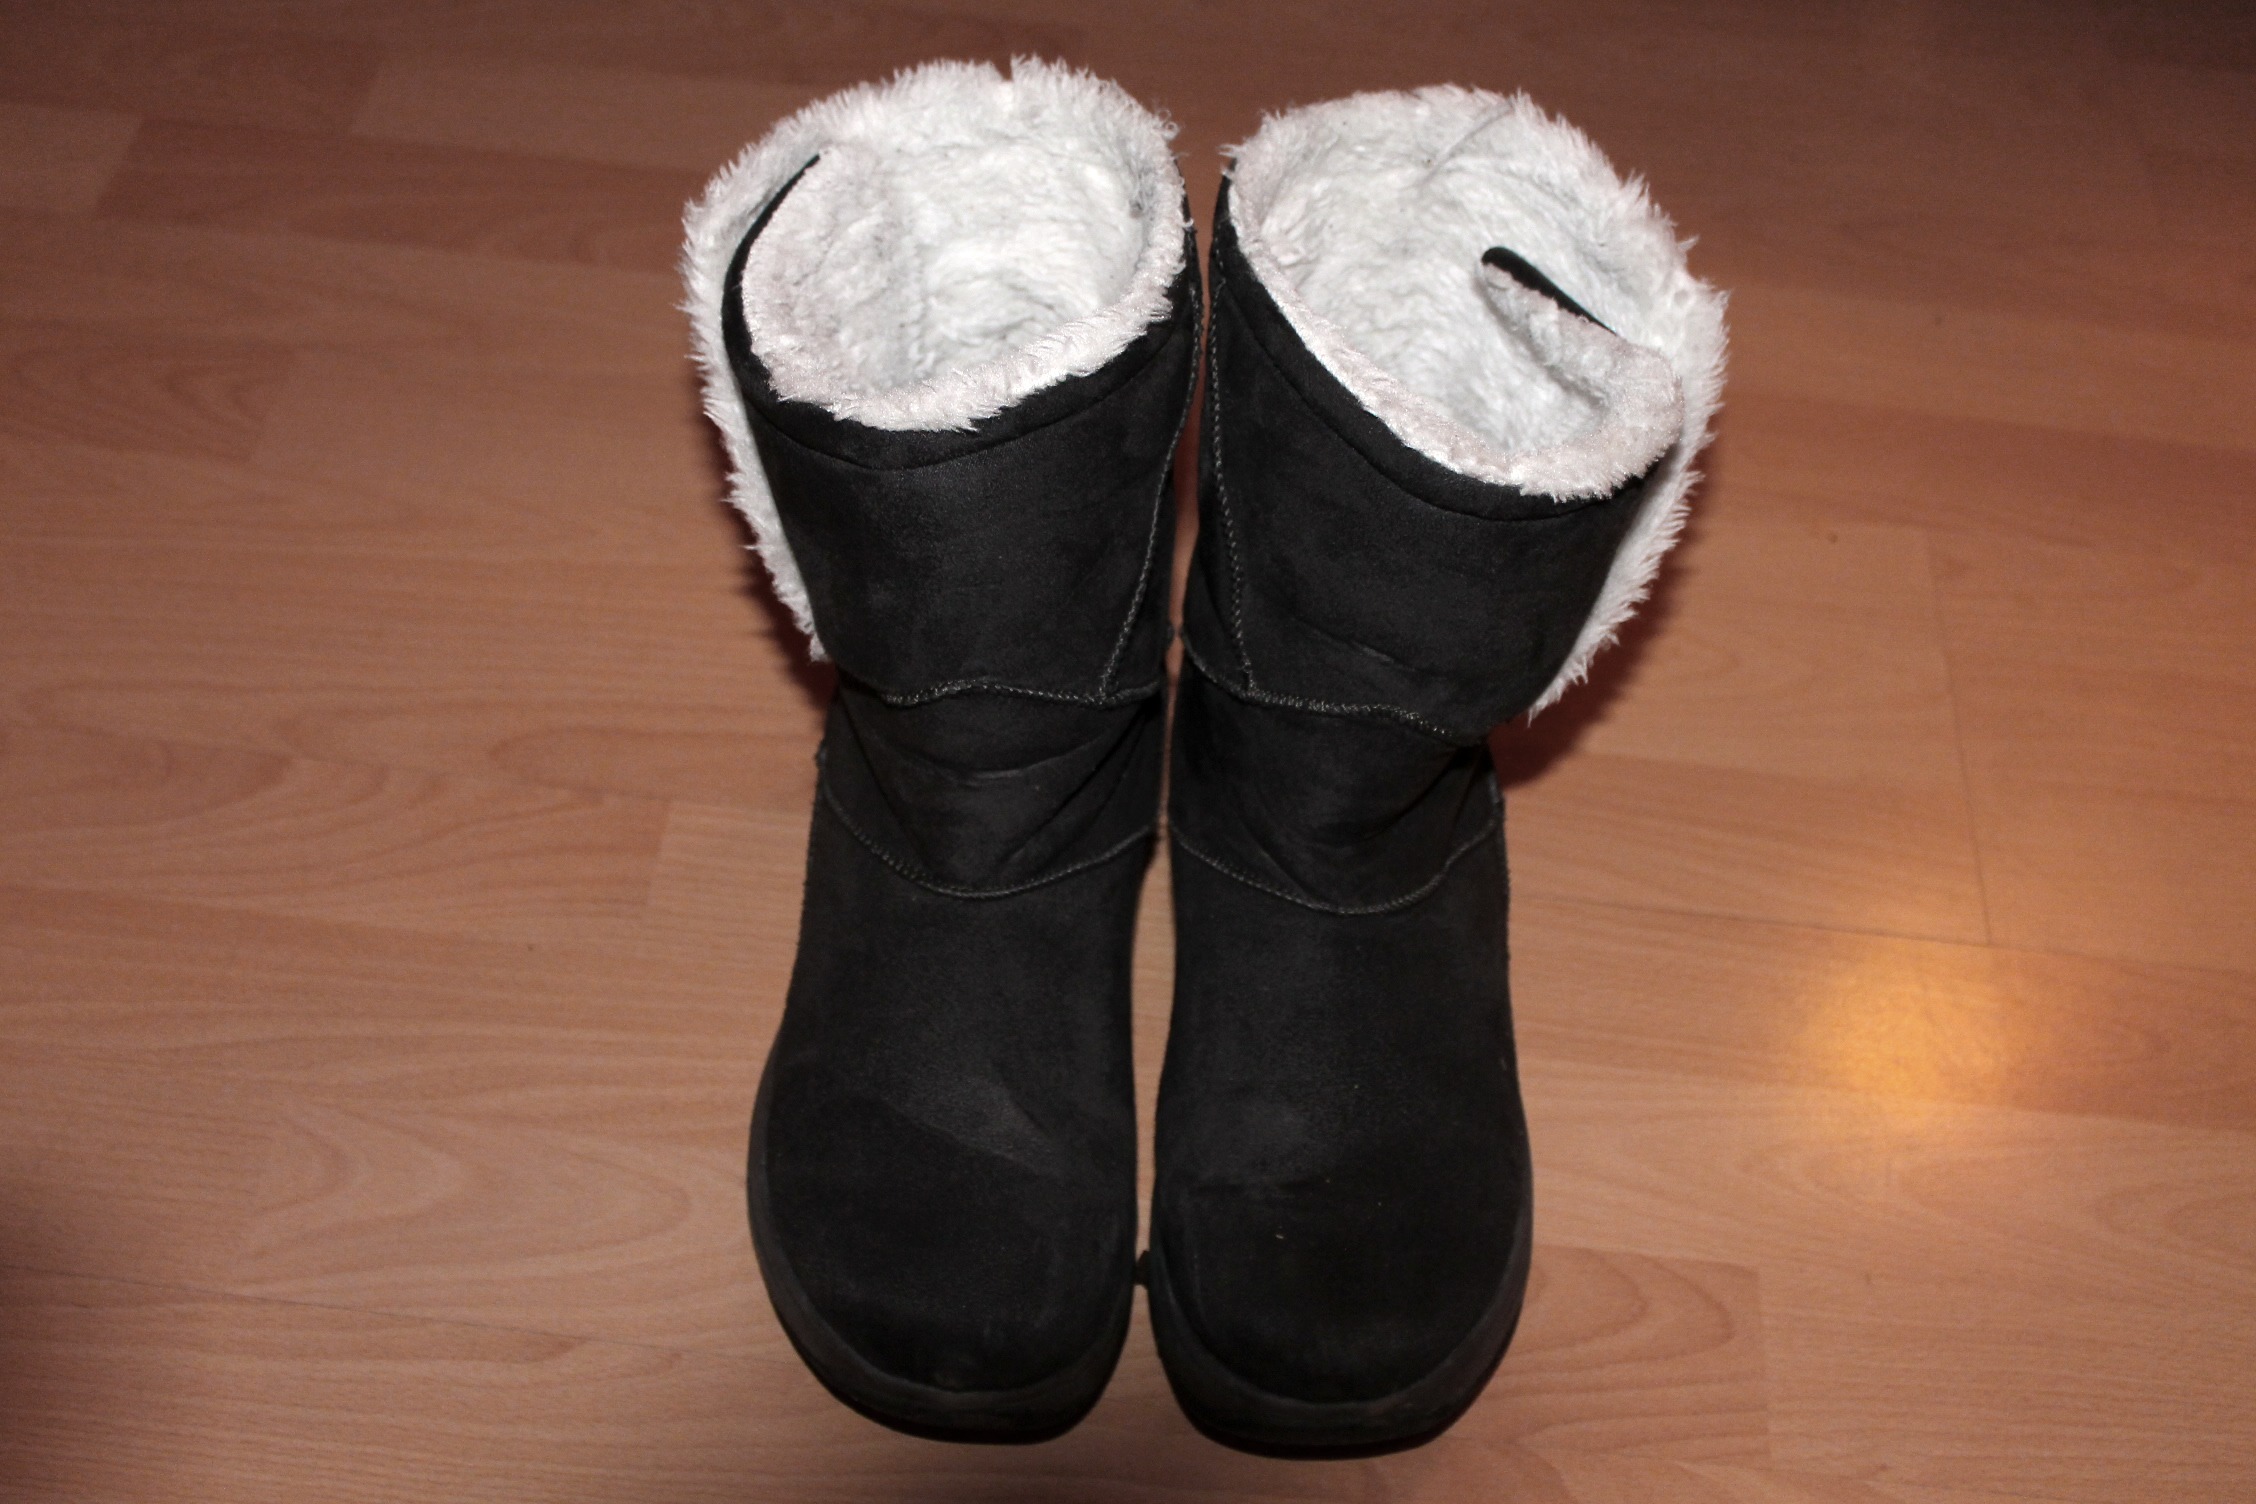
shoe, leather, boot, leg, fur, two, human body, textile, shoes, boots, footwear, fed, winter boots, outdoor shoe, snow boot